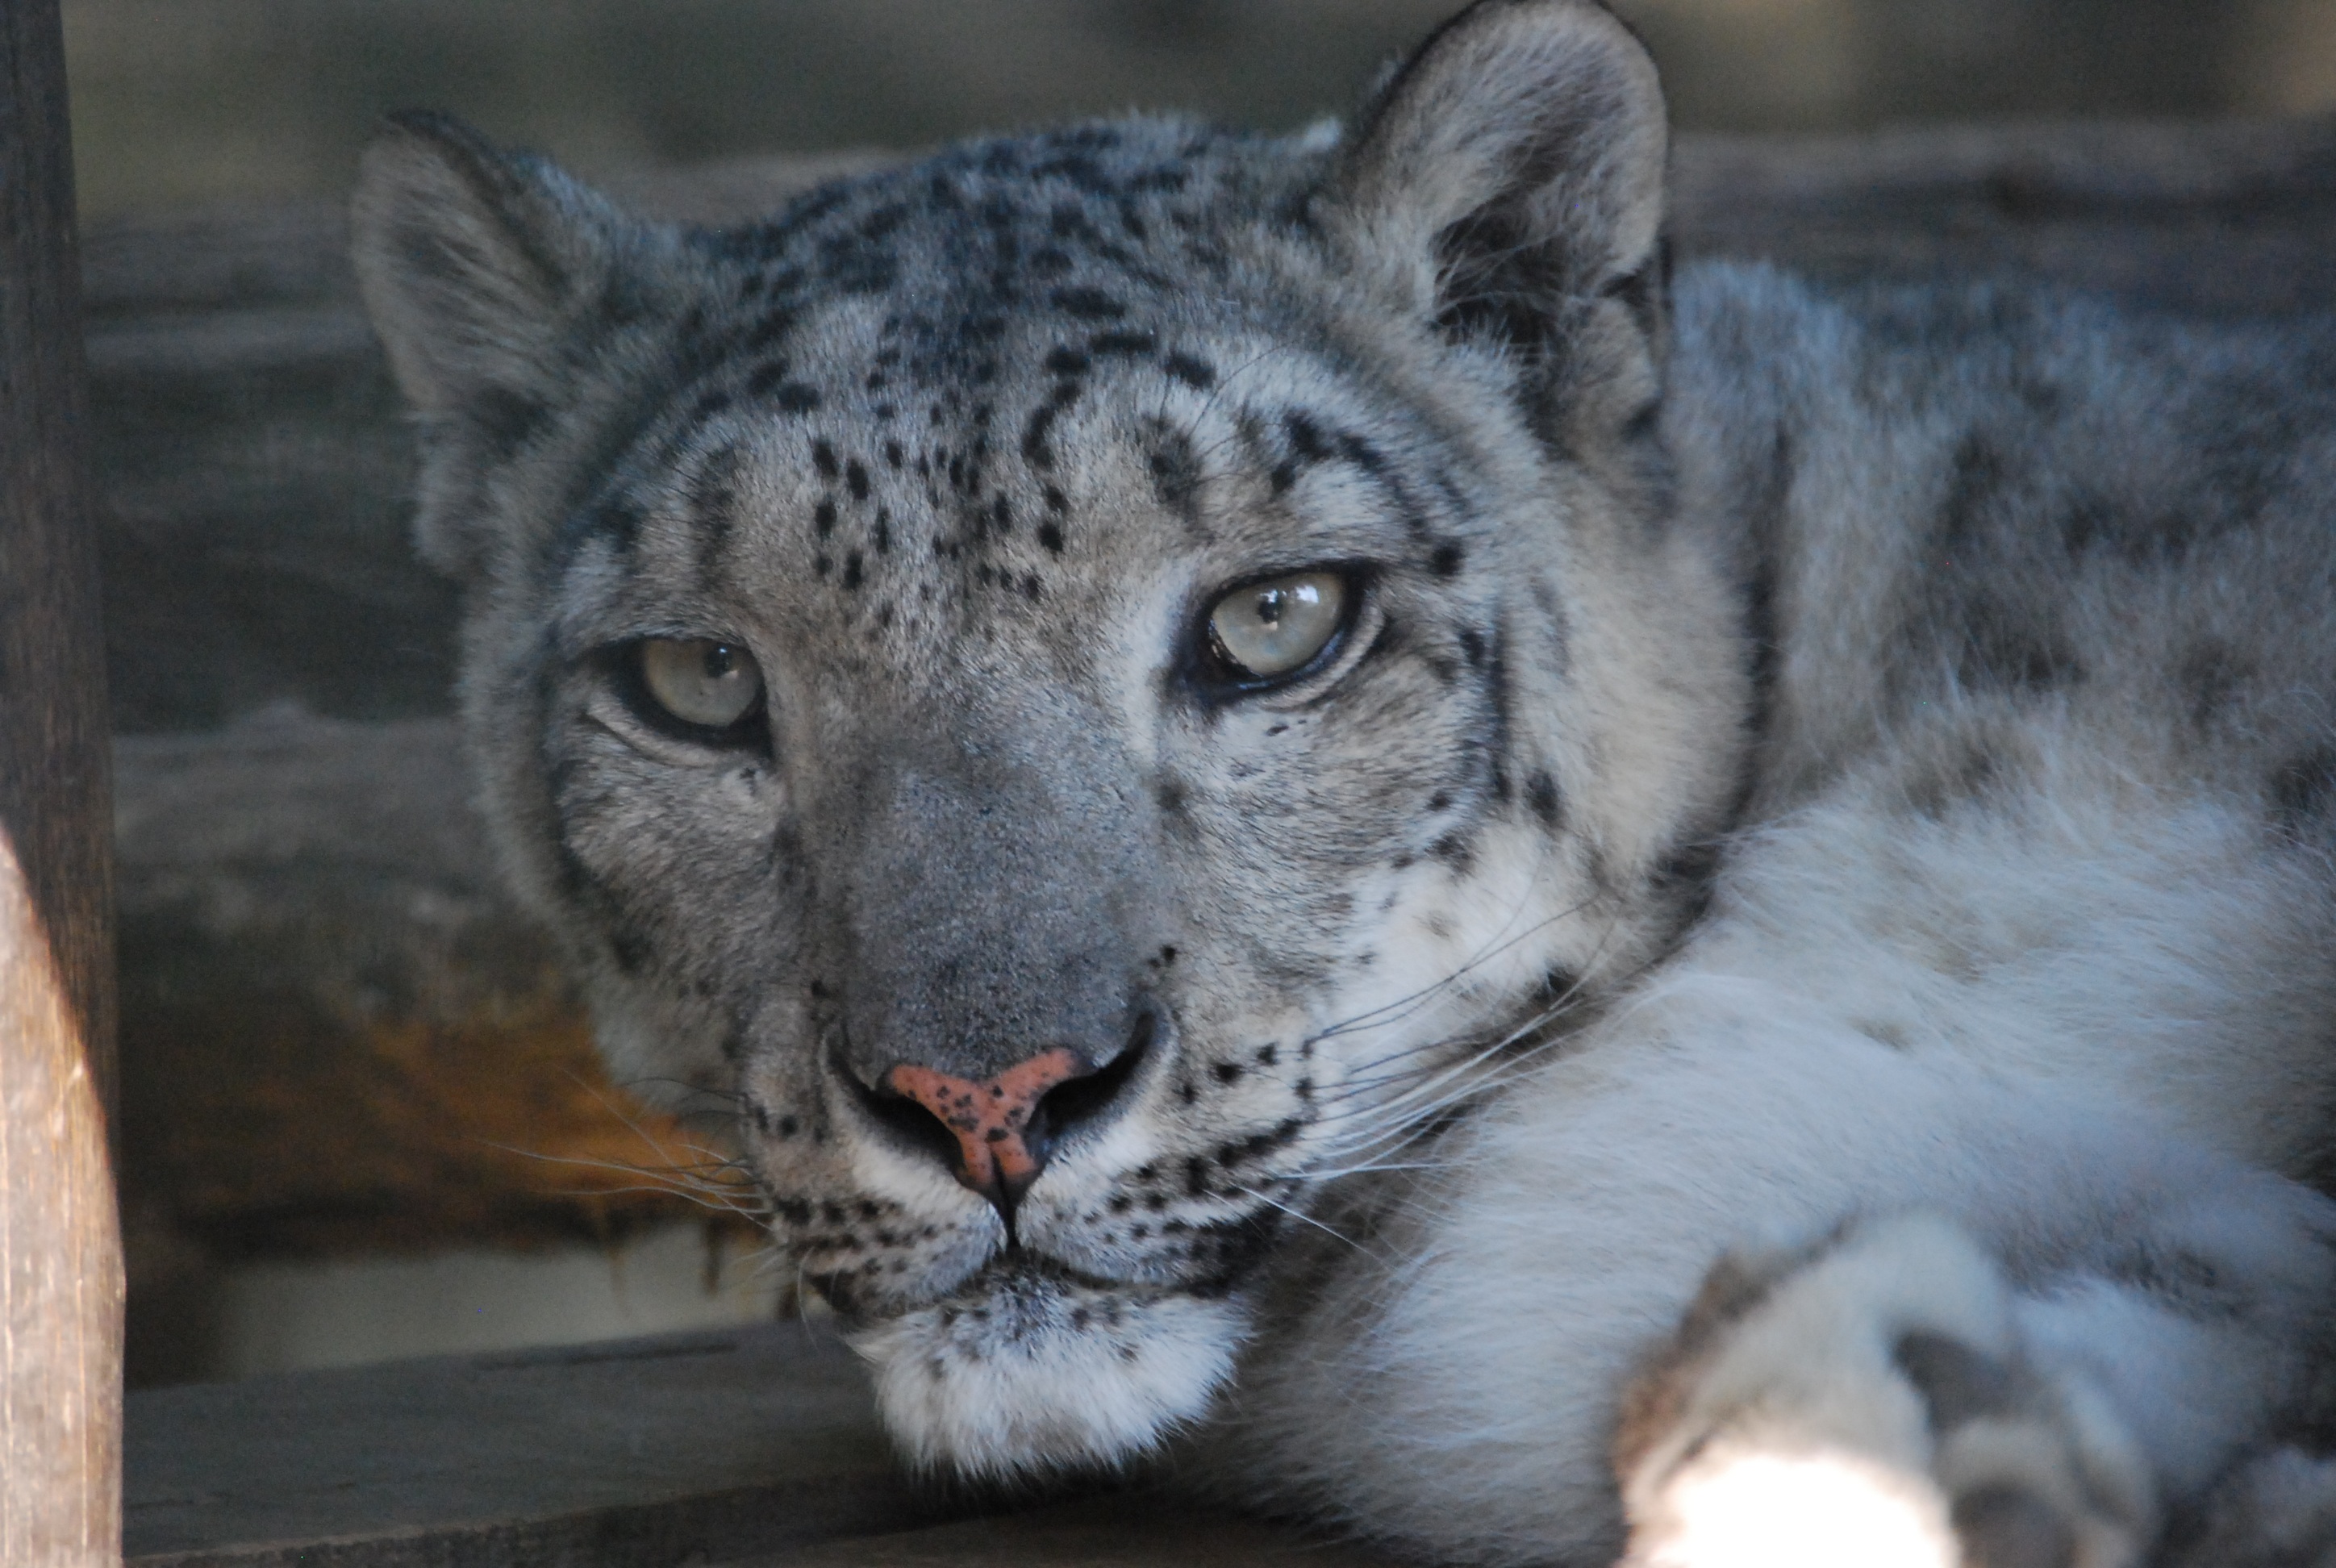
wildlife, zoo, mammal, fauna, big cat, whiskers, tiger, vertebrate, attention, snow leopard, big cats, regardless of whether the, cat like mammal